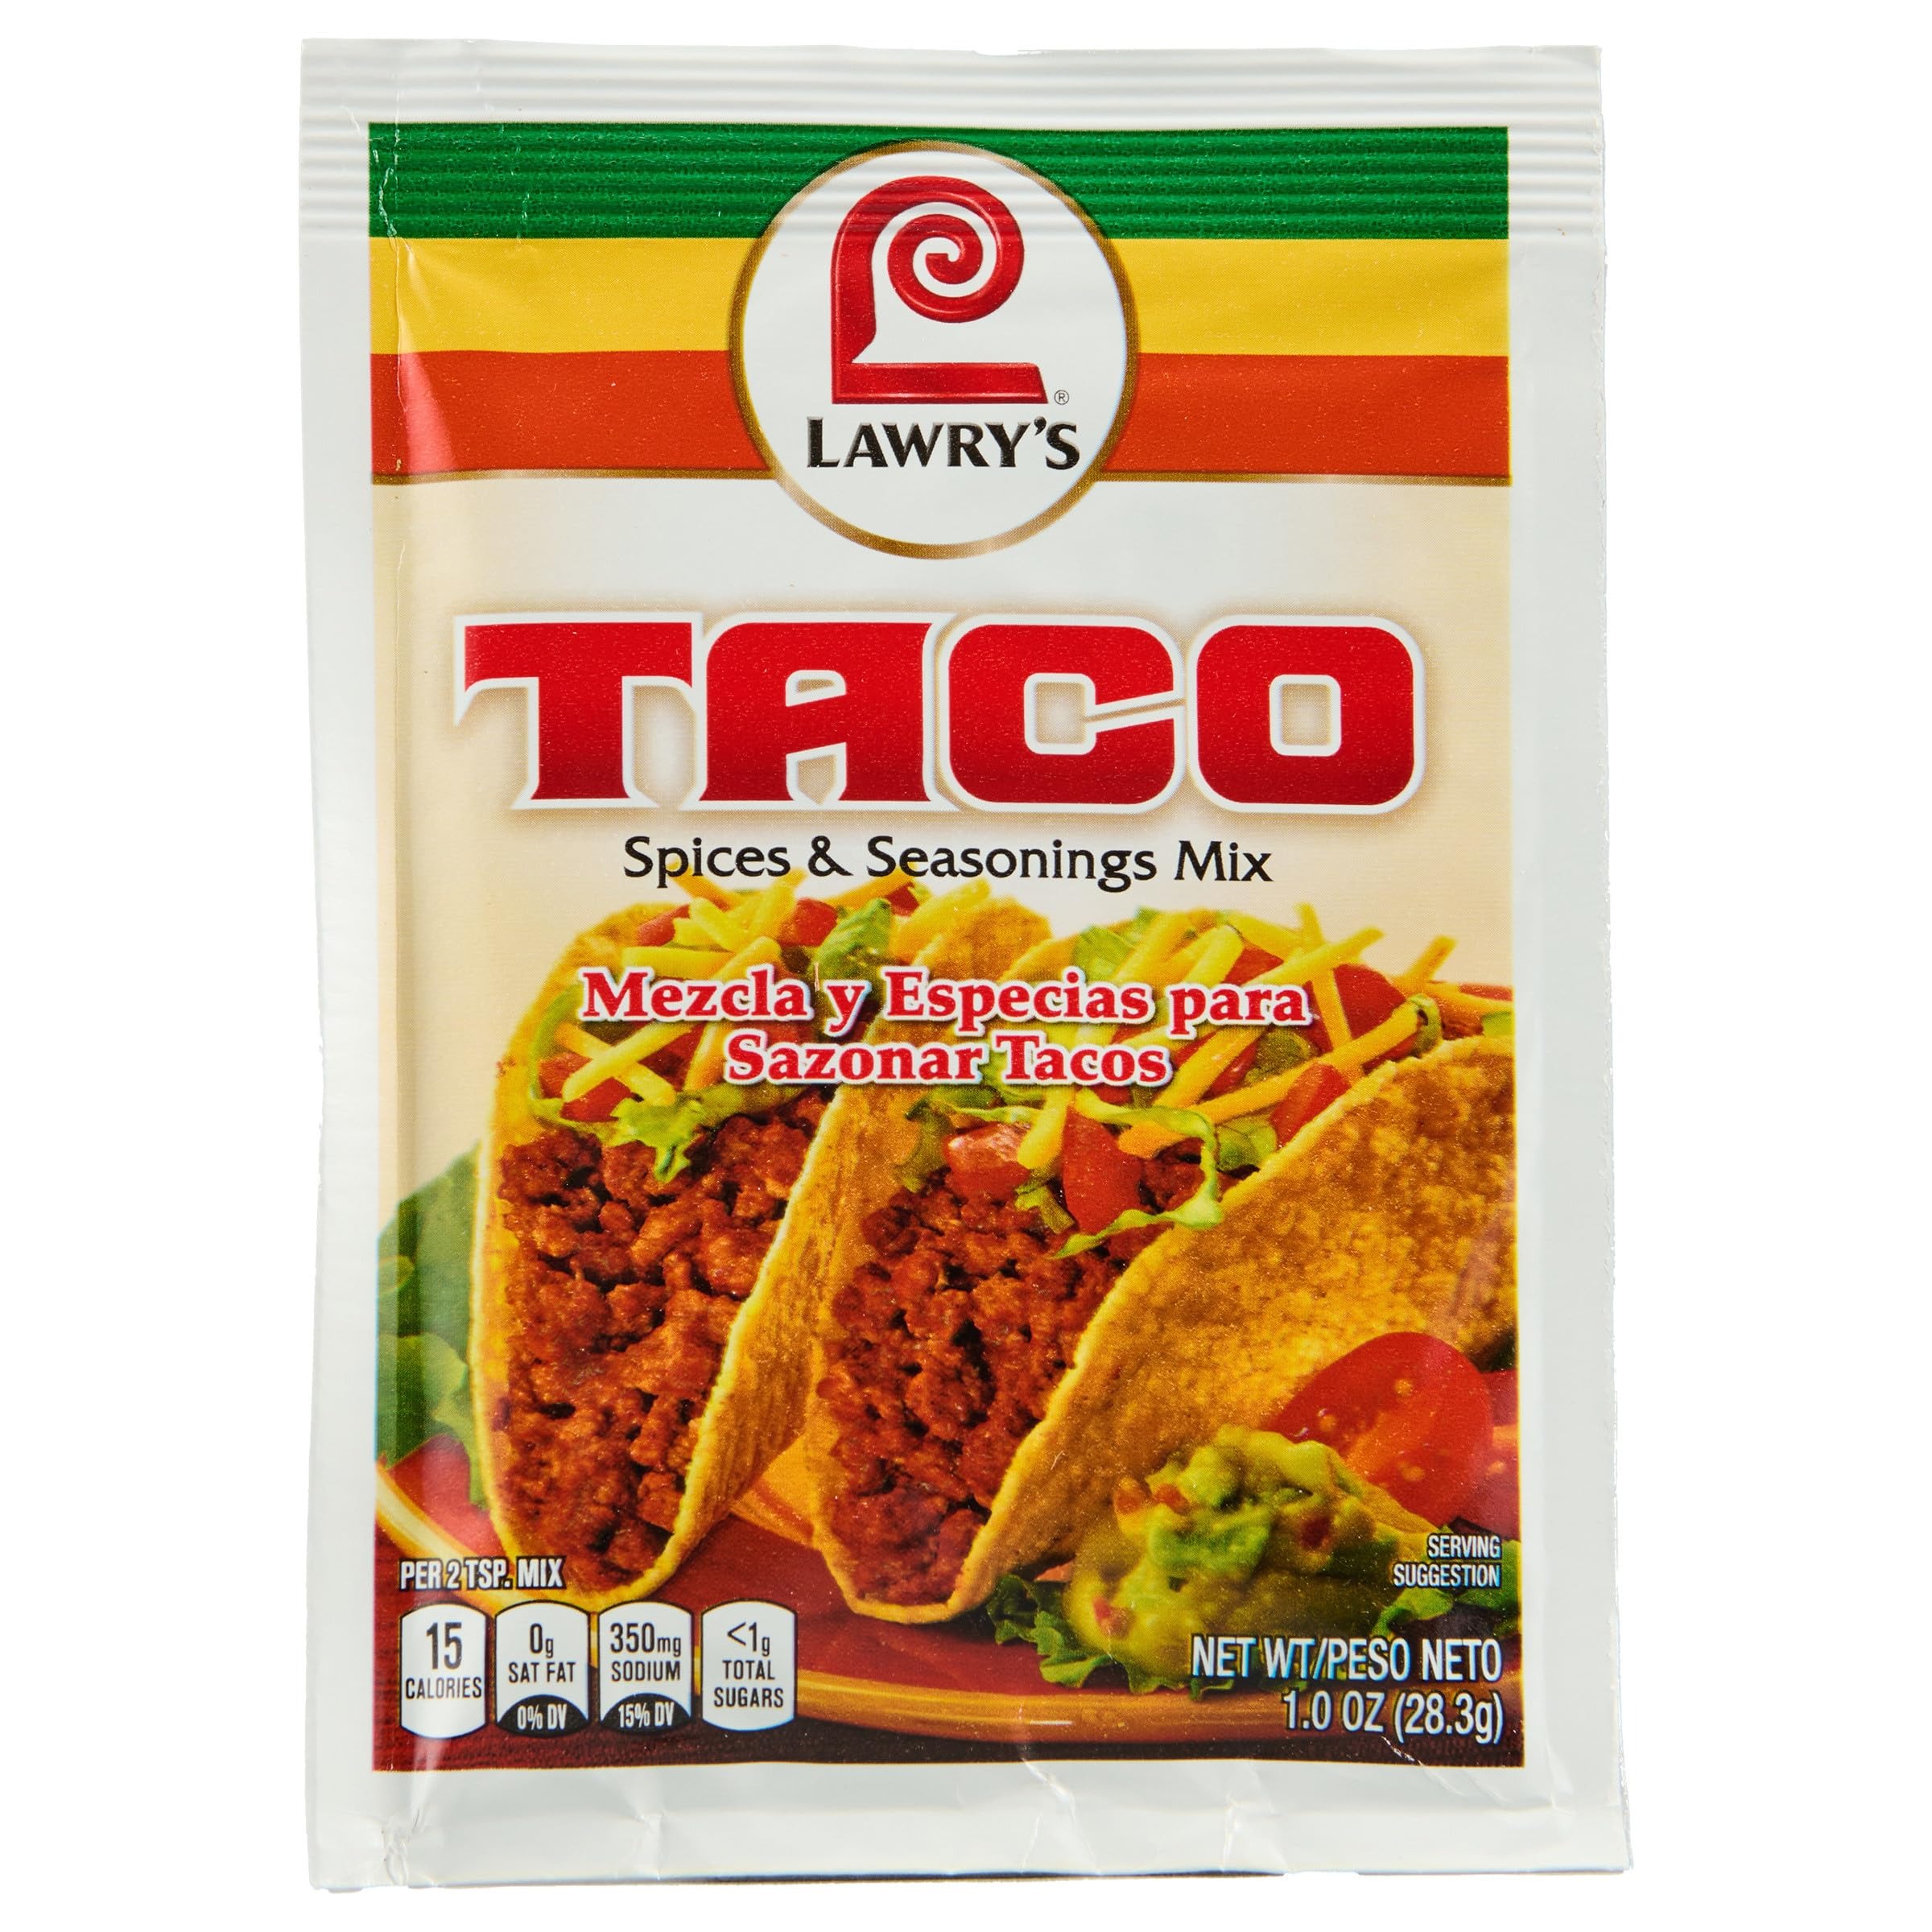
Item Name: Lawry's Taco Seasoning Mix, 1 oz
Bullet Point 1: Features a blend of natural spices, including paprika, cumin, oregano, chili peppers, onion and garlic
Bullet Point 2: No MSG
Bullet Point 3: Provides traditional Mexican flavor
Bullet Point 4: Perfect with ground beef, turkey or chicken
Bullet Point 5: Also great for seasoning burgers, dips and baked chicken
Value: 1.0
Unit: Ounce

Price: 1.79